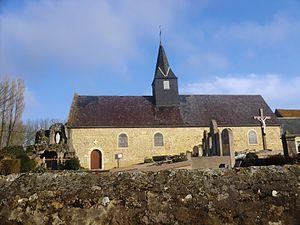
Eglise de Beuvrequen, commune du Pas-de-Calais, en France.
Beuvrequen est une commune française située dans le département du Pas-de-Calais en région Hauts-de-France. Elle fait partie du parc naturel régional des Caps et Marais d'Opale.